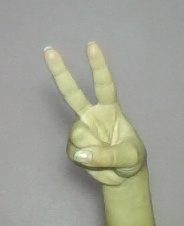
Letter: taa